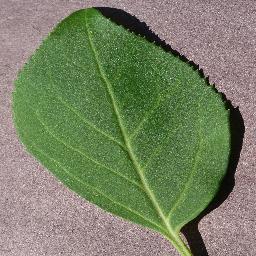
Label: Cherry___healthy